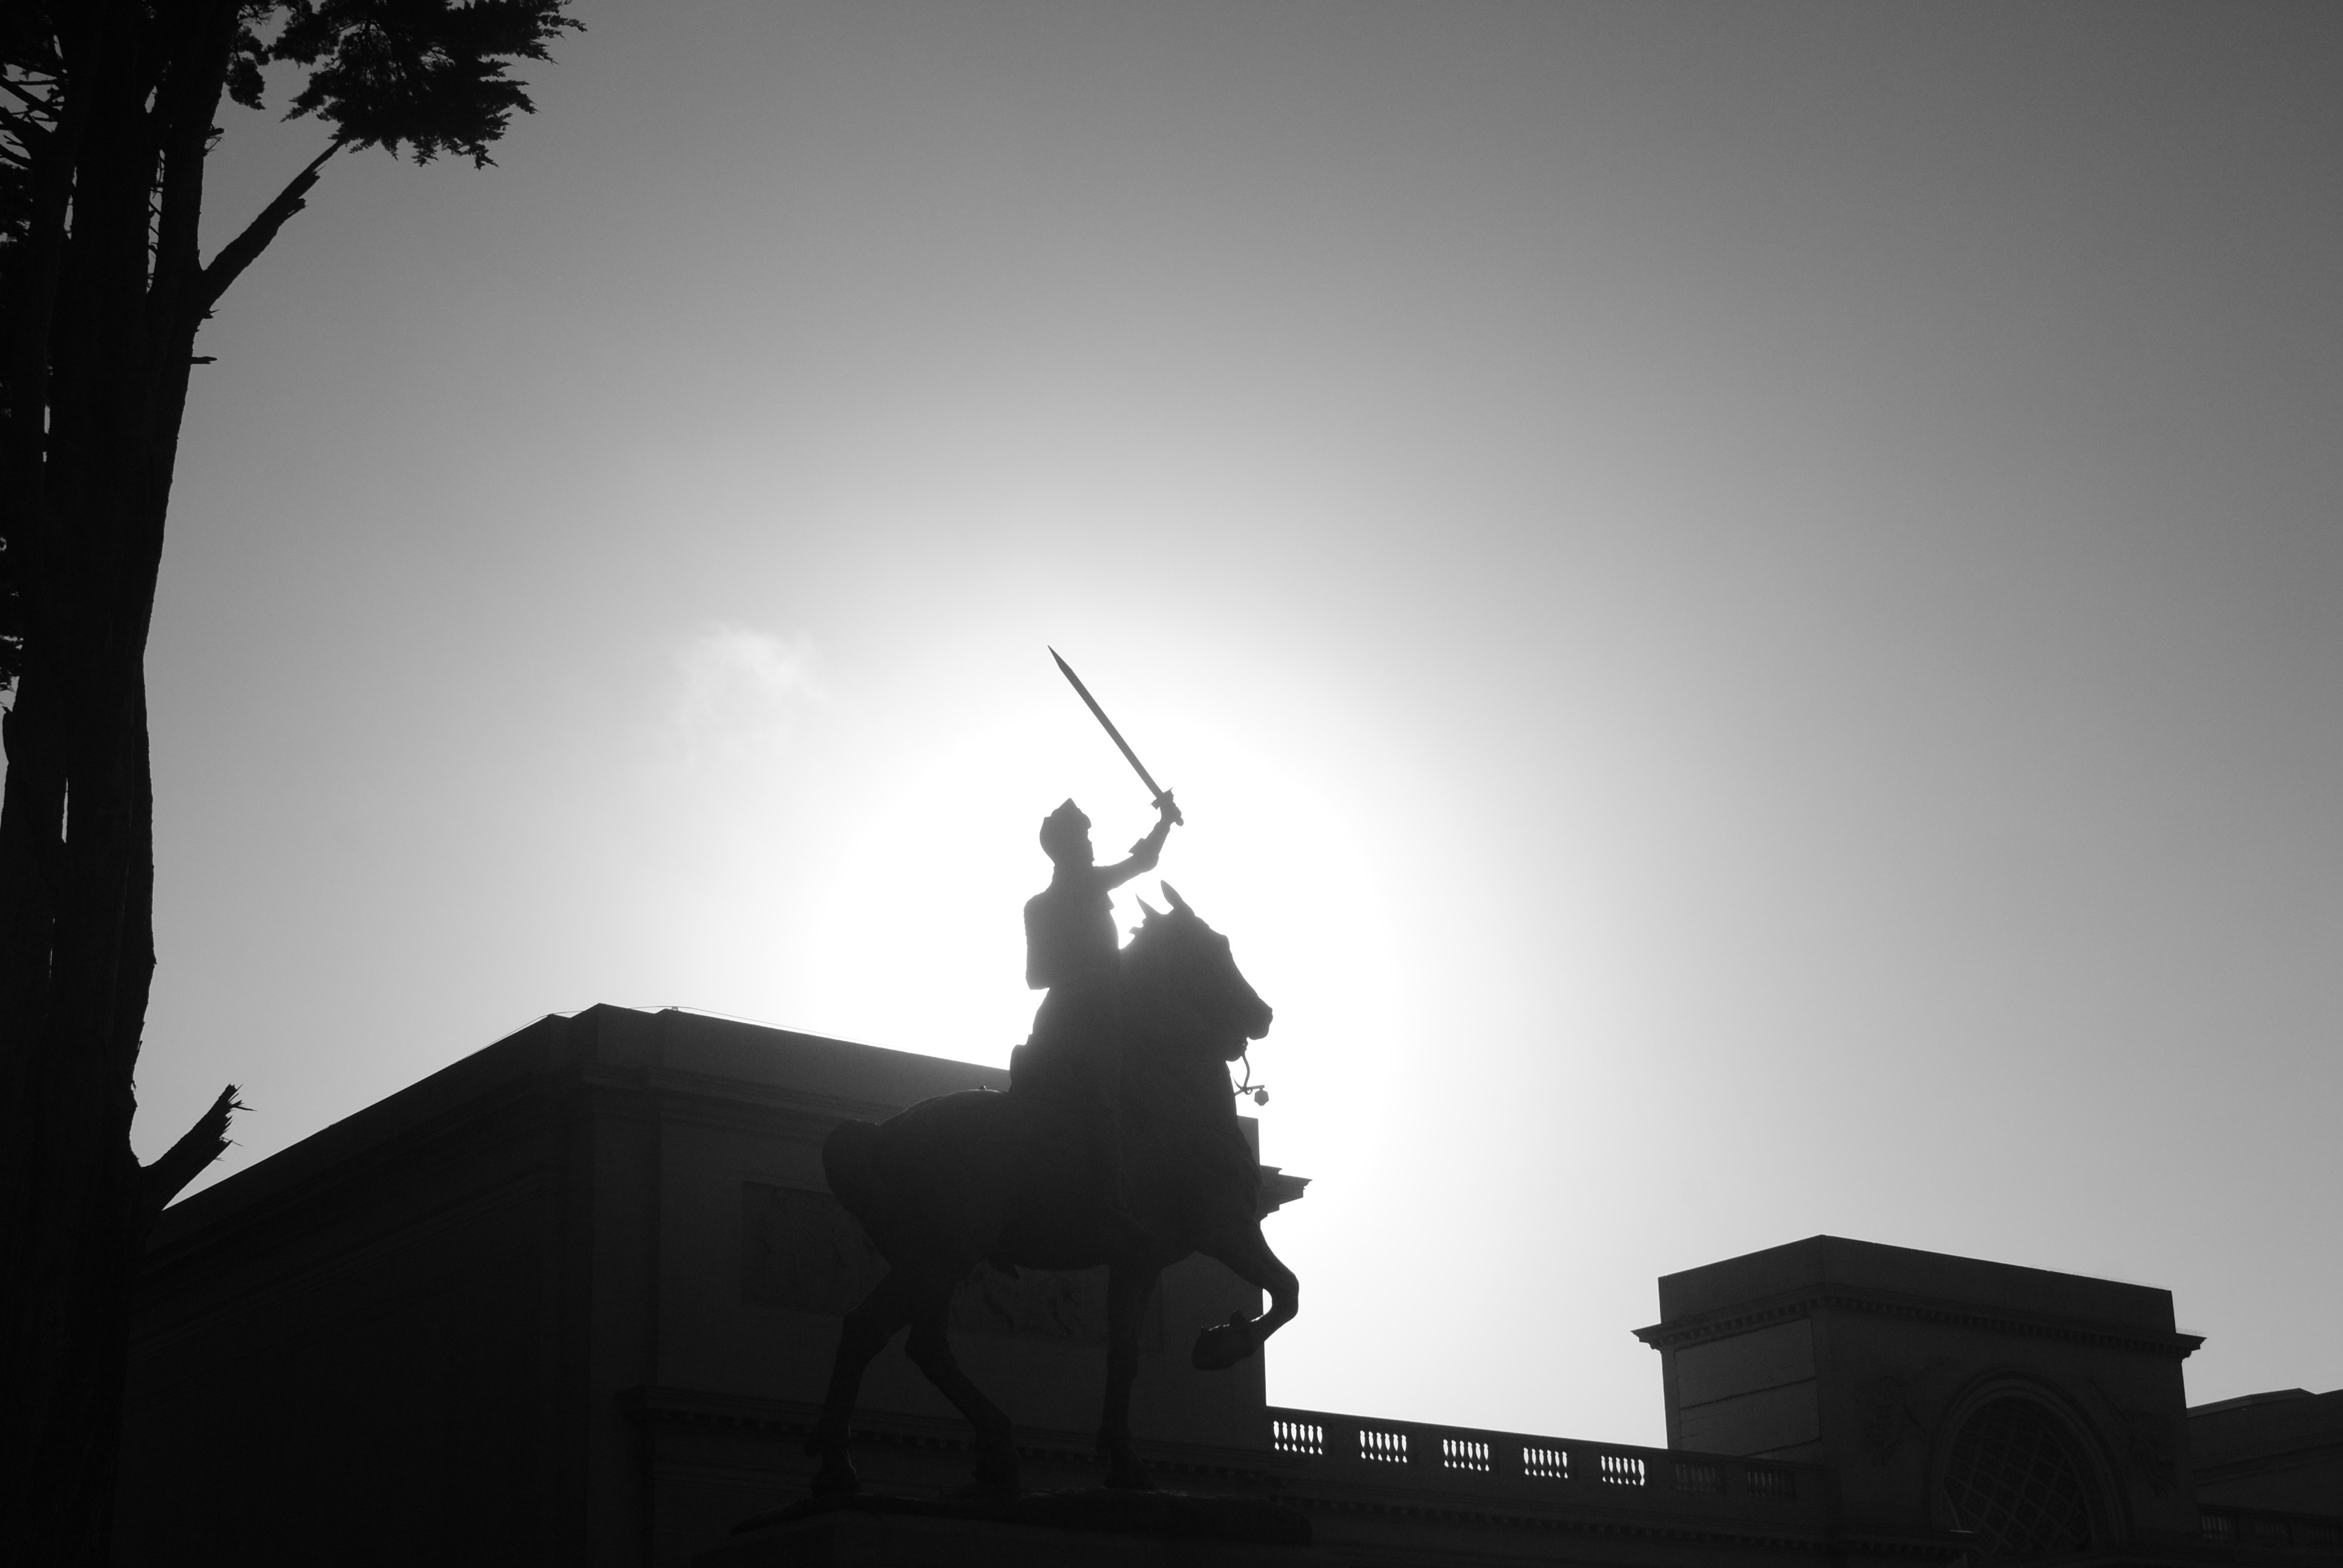
silhouette, light, black and white, white, monument, statue, darkness, black, monochrome, photograph, shape, monochrome photography